Stuart Garner

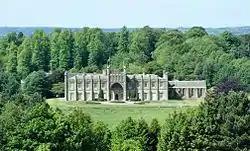
Donington Hall in 2008

Stuart James Garner (born November 1968) is a British businessman and convicted fraudster. He was the owner and CEO of the Norton Motorcycle Company from 2008 until it went into administration in 2020.